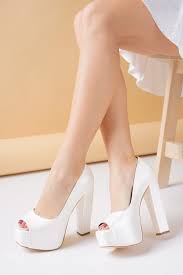
Label: Ballet Flat